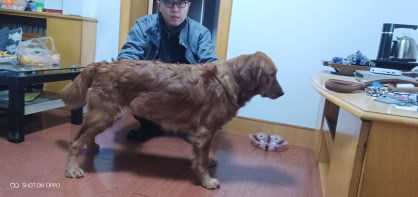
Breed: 5355-n000126-golden_retriever